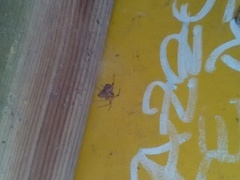
Species: Parasteatoda_tepidariorum